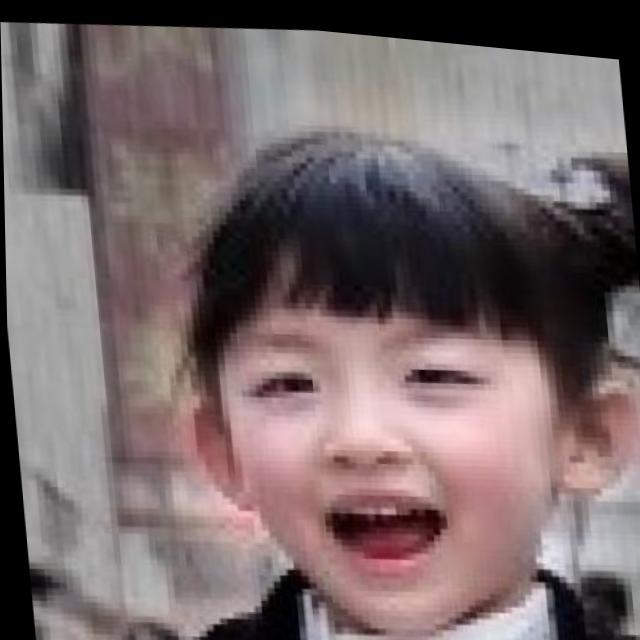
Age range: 0-12